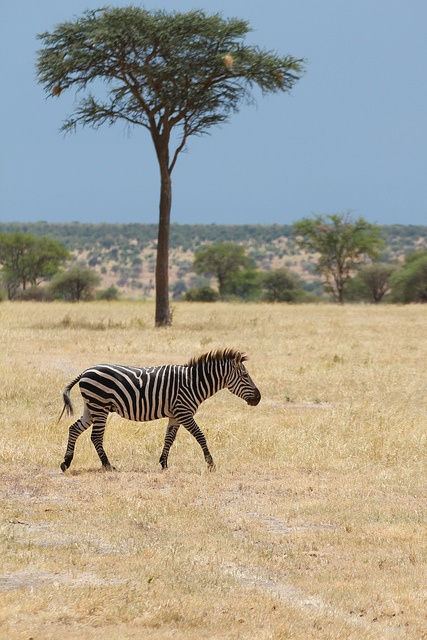
A zebra standing in a dry grass field.
A zebra walking along the plains during the day.
A zebra walking through the brital grass .
A zebra is walking in the grass by a tree.
A zebra walking by a tree in a field of dry grass.